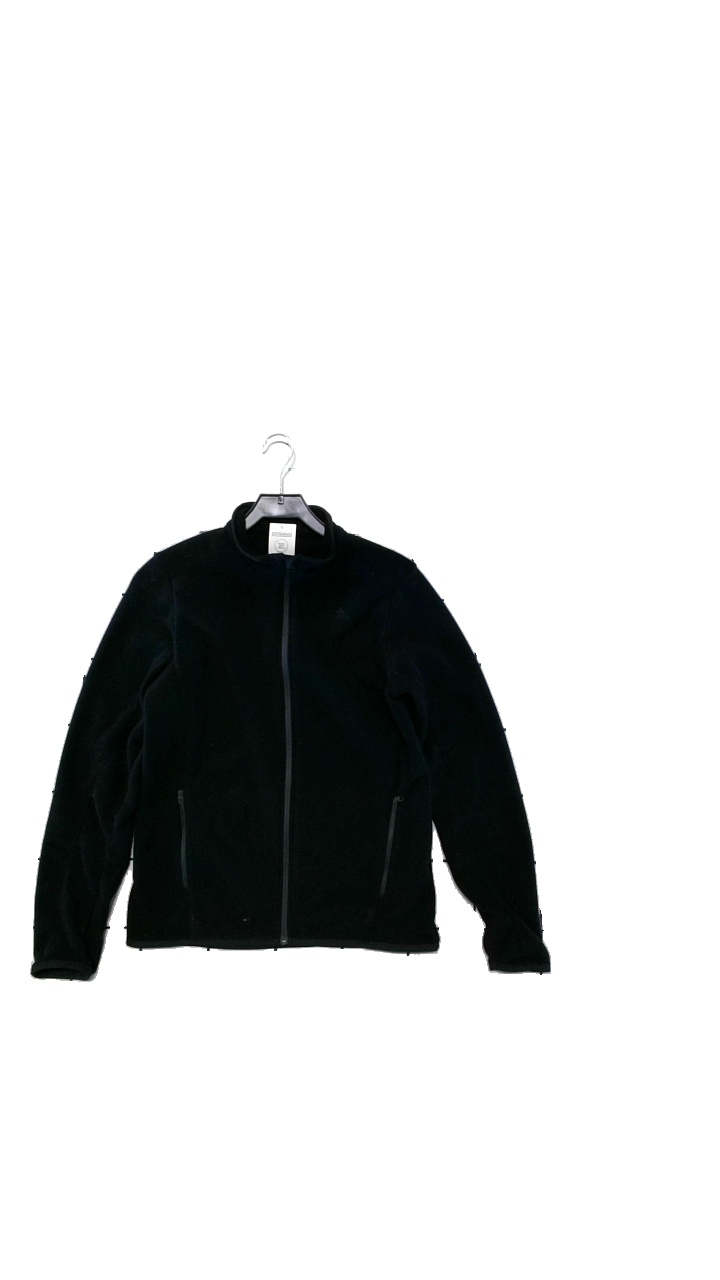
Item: Jacket (Ladies)
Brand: Decathlon
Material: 100% polyester
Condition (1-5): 4
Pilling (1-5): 5
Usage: Reuse
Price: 50-100